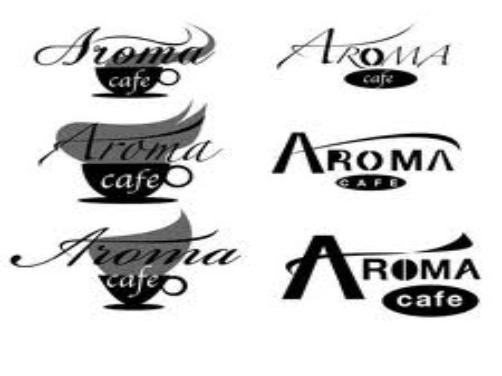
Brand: Aroma Cafe
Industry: Food